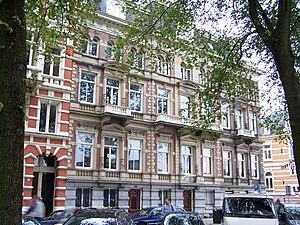
La Weesperzijde est un quartier de l'arrondissement d'Oost à Amsterdam.